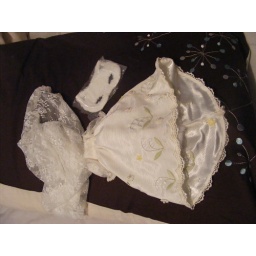
Last Kiss Wedding dress includes under skirt, veil and cat mask.